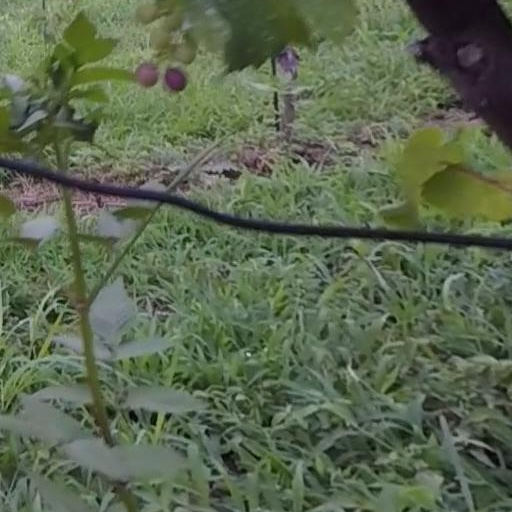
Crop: grape